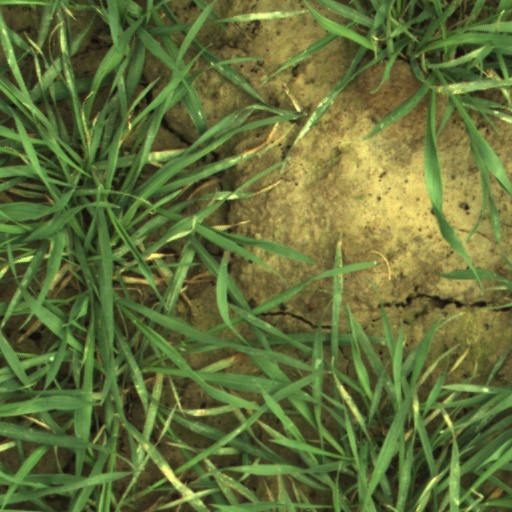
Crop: wheat